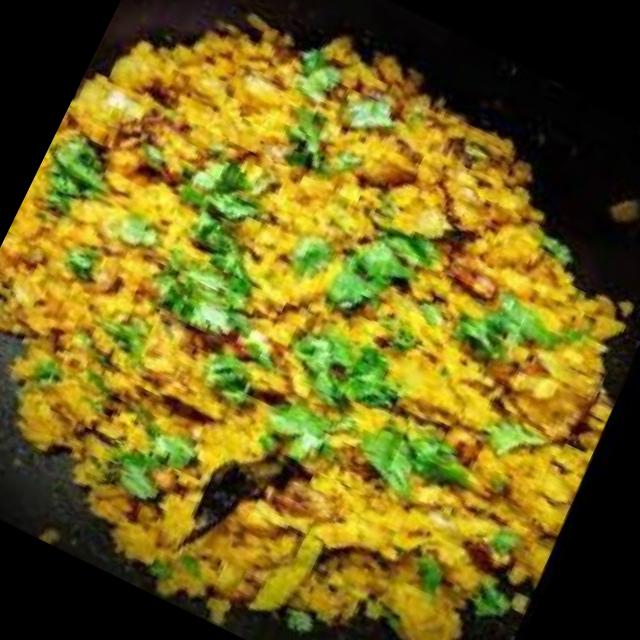
Dish: poha